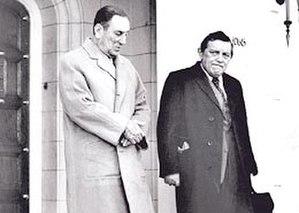
María Eva Duarte de Perón [maˈɾia ˈeβa ˈðwaɾte ðe peˈɾon], mieux connue sous le nom d’Eva Perón ou d’Evita, est une actrice et femme politique argentine. Elle épousa en 1945 le colonel Juan Domingo Perón, un an avant l’accession de celui-ci à la présidence de la république argentine.
Le Mouvement national justicialiste ou péronisme était un mouvement de masse argentin fondé au milieu des années 1940 autour de la figure de Juan Perón, devenu ensuite un acteur politique majeur en Argentine. La dénomination de justicialisme s’explique par l’importance qu’accordait ce mouvement à la justice sociale. Le Parti justicialiste, qui fut interdit après la Révolution libératrice de 1955 à 1972, représentait l'organe officiel du mouvement, mais l'influence du péronisme fut aussi forte dans le monde syndical, en particulier dans la CGT argentine.
José Ber Gelbard était un entrepreneur et homme politique argentin d’origine judéo-polonaise.